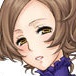
Portrait style: Anime Portrait